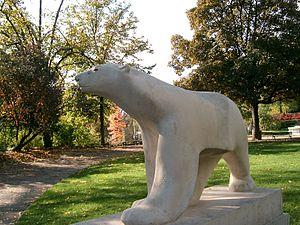
Ours blanc de François Pompon, Jardin Darcy, Dijon, Bourgogne, FRANCE"
Cet article recense les timbres de France émis en 2005 par La Poste.